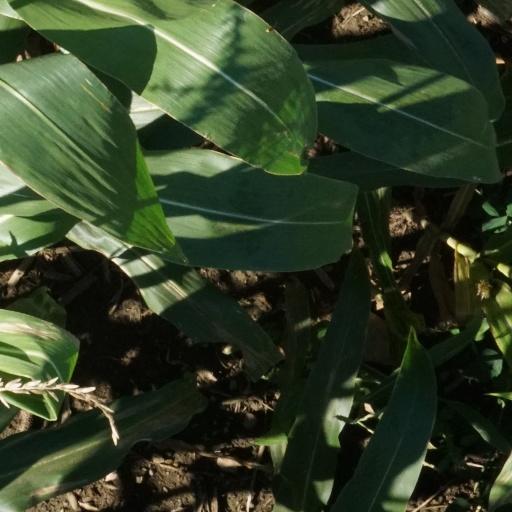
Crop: maize; corn